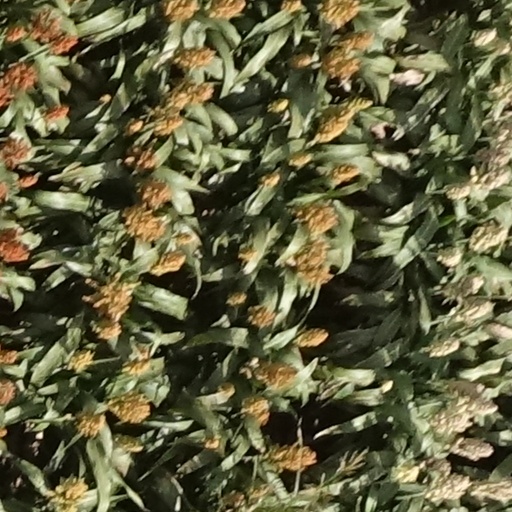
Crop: sorghum